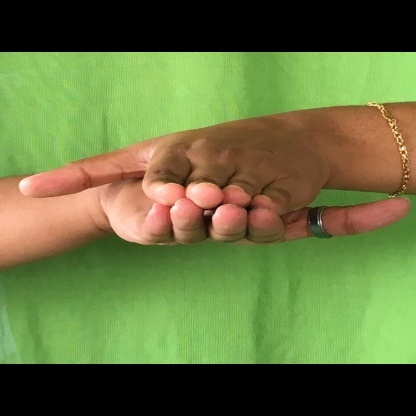
Mudra: Matsya